Cuisine

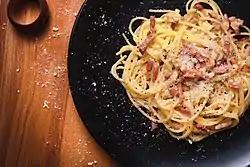
, an originally Italian dish

A cuisine is a style of cooking characterized by distinctive ingredients, techniques and dishes, and usually associated with a specific culture or geographic region. Regional food preparation techniques, customs and ingredients combine to enable dishes unique to a region.